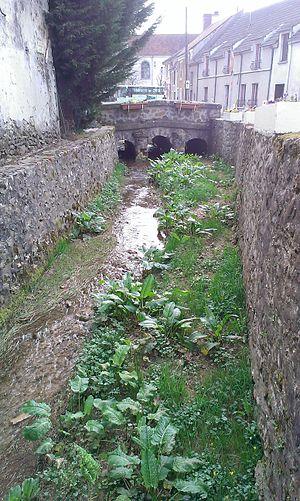
Grand Ru, à Villiers sur Morin (77)
Villiers-sur-Morin est une commune française située dans le département de Seine-et-Marne en région Île-de-France, à proximité de Crécy-la-Chapelle.